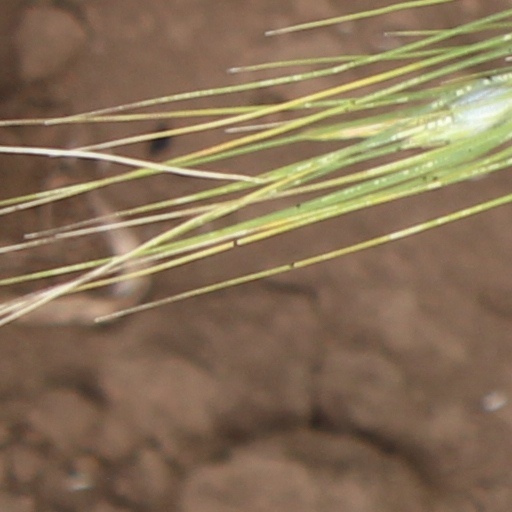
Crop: wheat